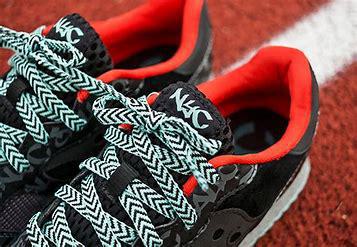
Brand: Saucony
Model: DXN